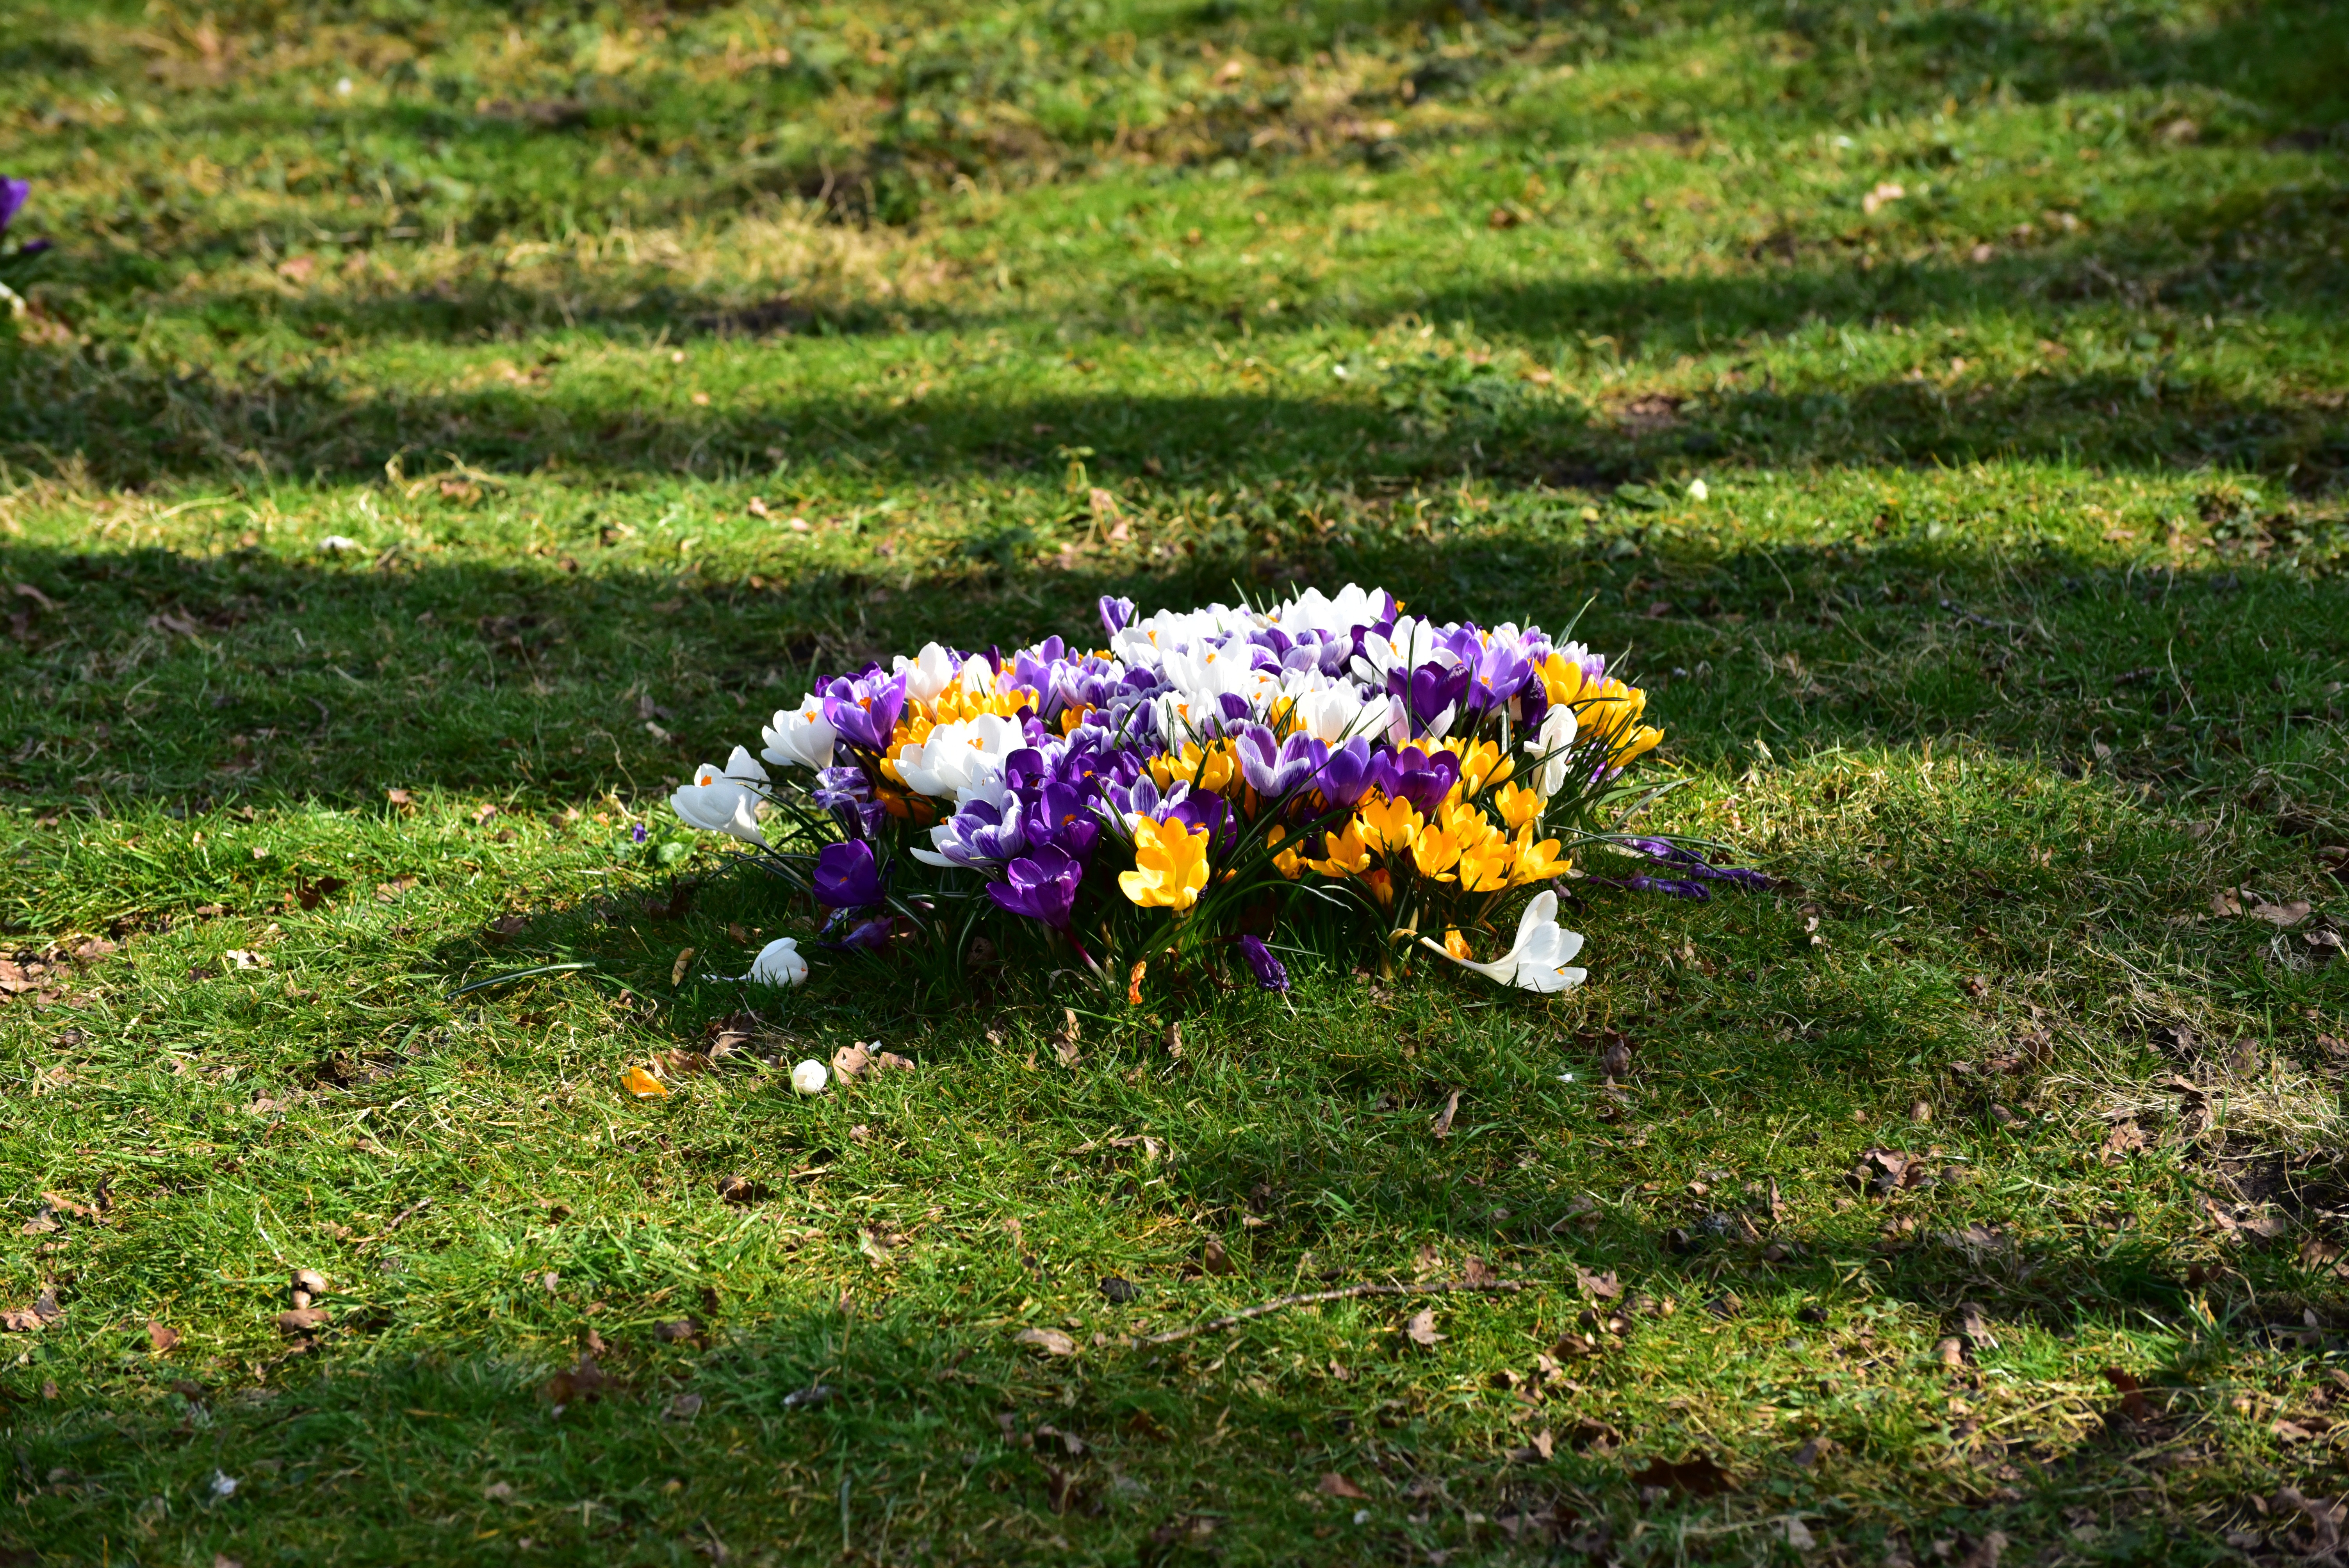
nature, grass, blossom, plant, field, lawn, meadow, leaf, flower, bloom, spring, color, autumn, botany, colorful, yellow, garden, flora, wildflower, flowers, farbenpracht, leaves, shrub, violet, bright, crocus, woodland, spring flower, flowering plant, flower petals, land plant